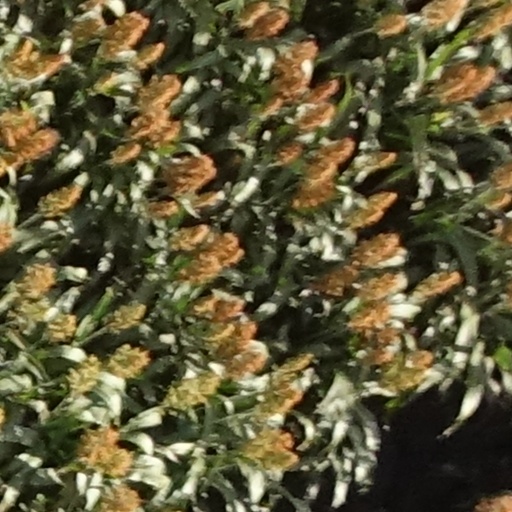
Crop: sorghum